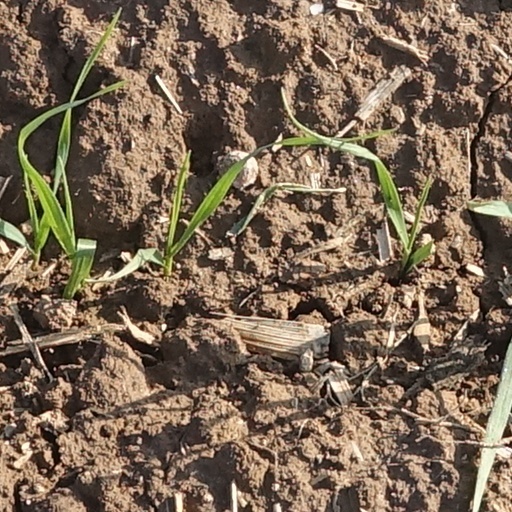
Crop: wheat